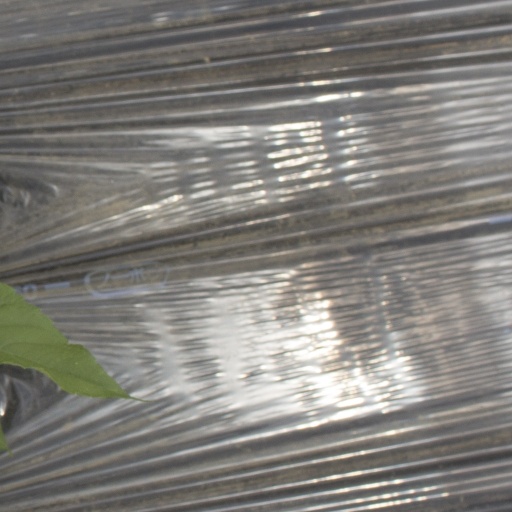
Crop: Jerusalem artichoke